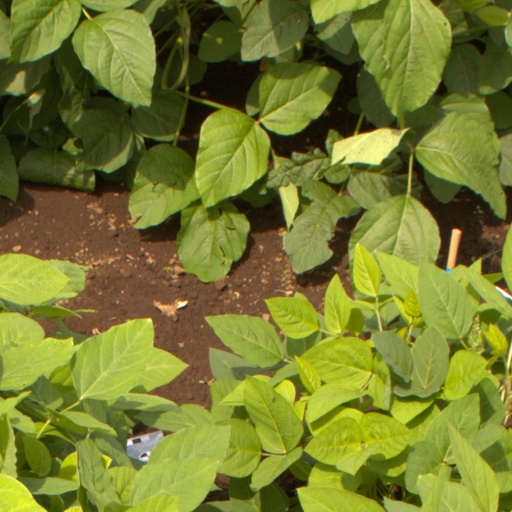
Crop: soybean